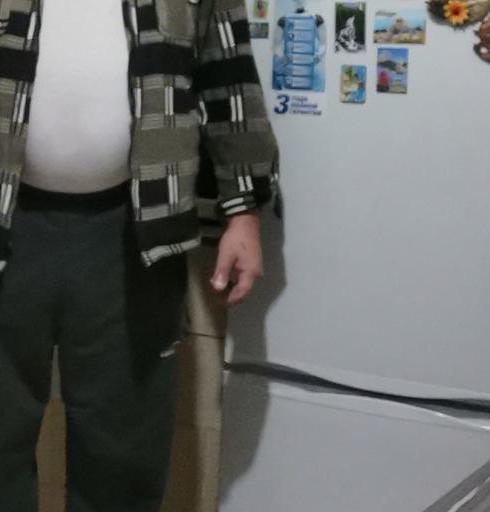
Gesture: no_gesture